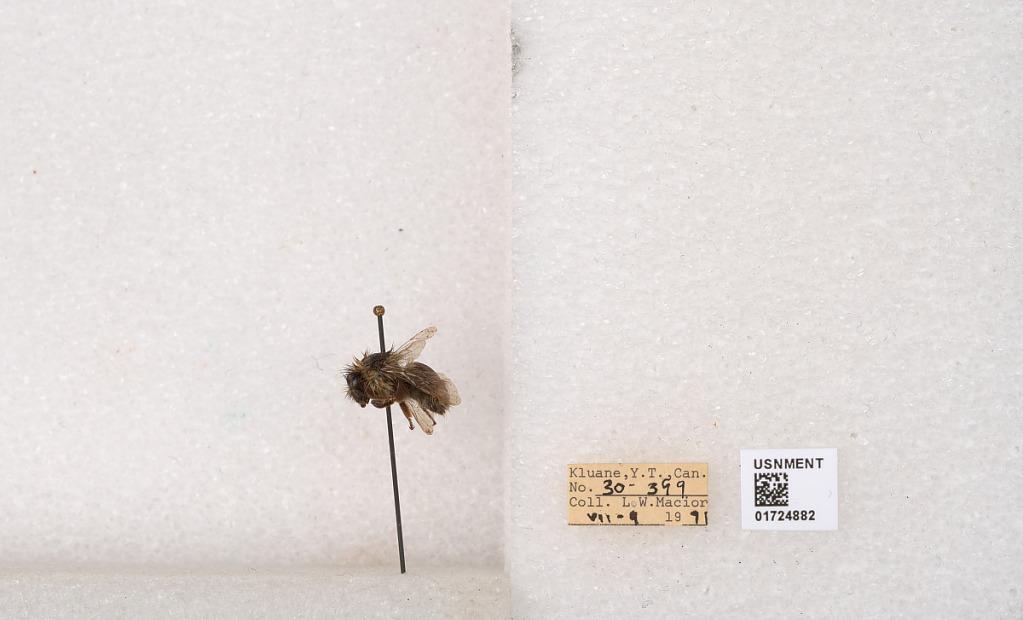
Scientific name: Bombus (Pyrobombus) sylvicola Kirby
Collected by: L. Macior
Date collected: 1971-7-9
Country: Canada
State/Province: Yukon Territory
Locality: Kluane National Park and Reserve
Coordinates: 60.7493, -139.504